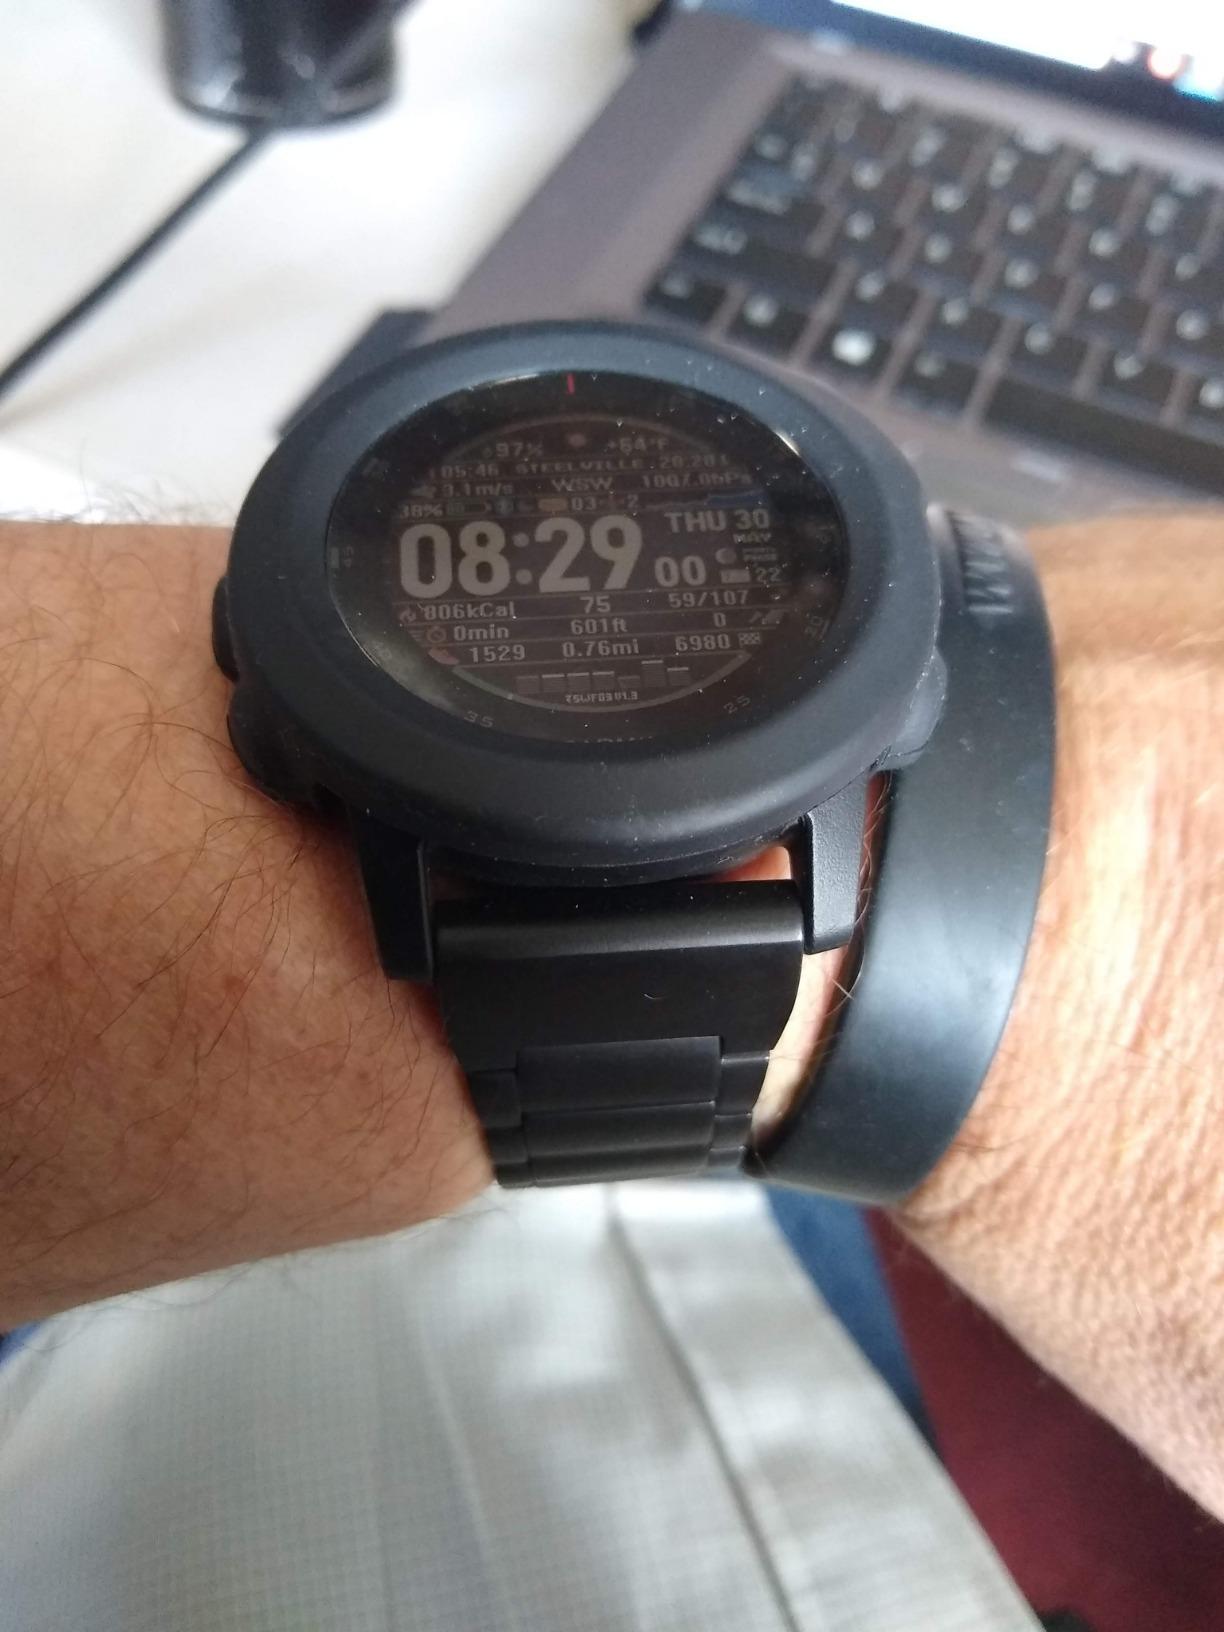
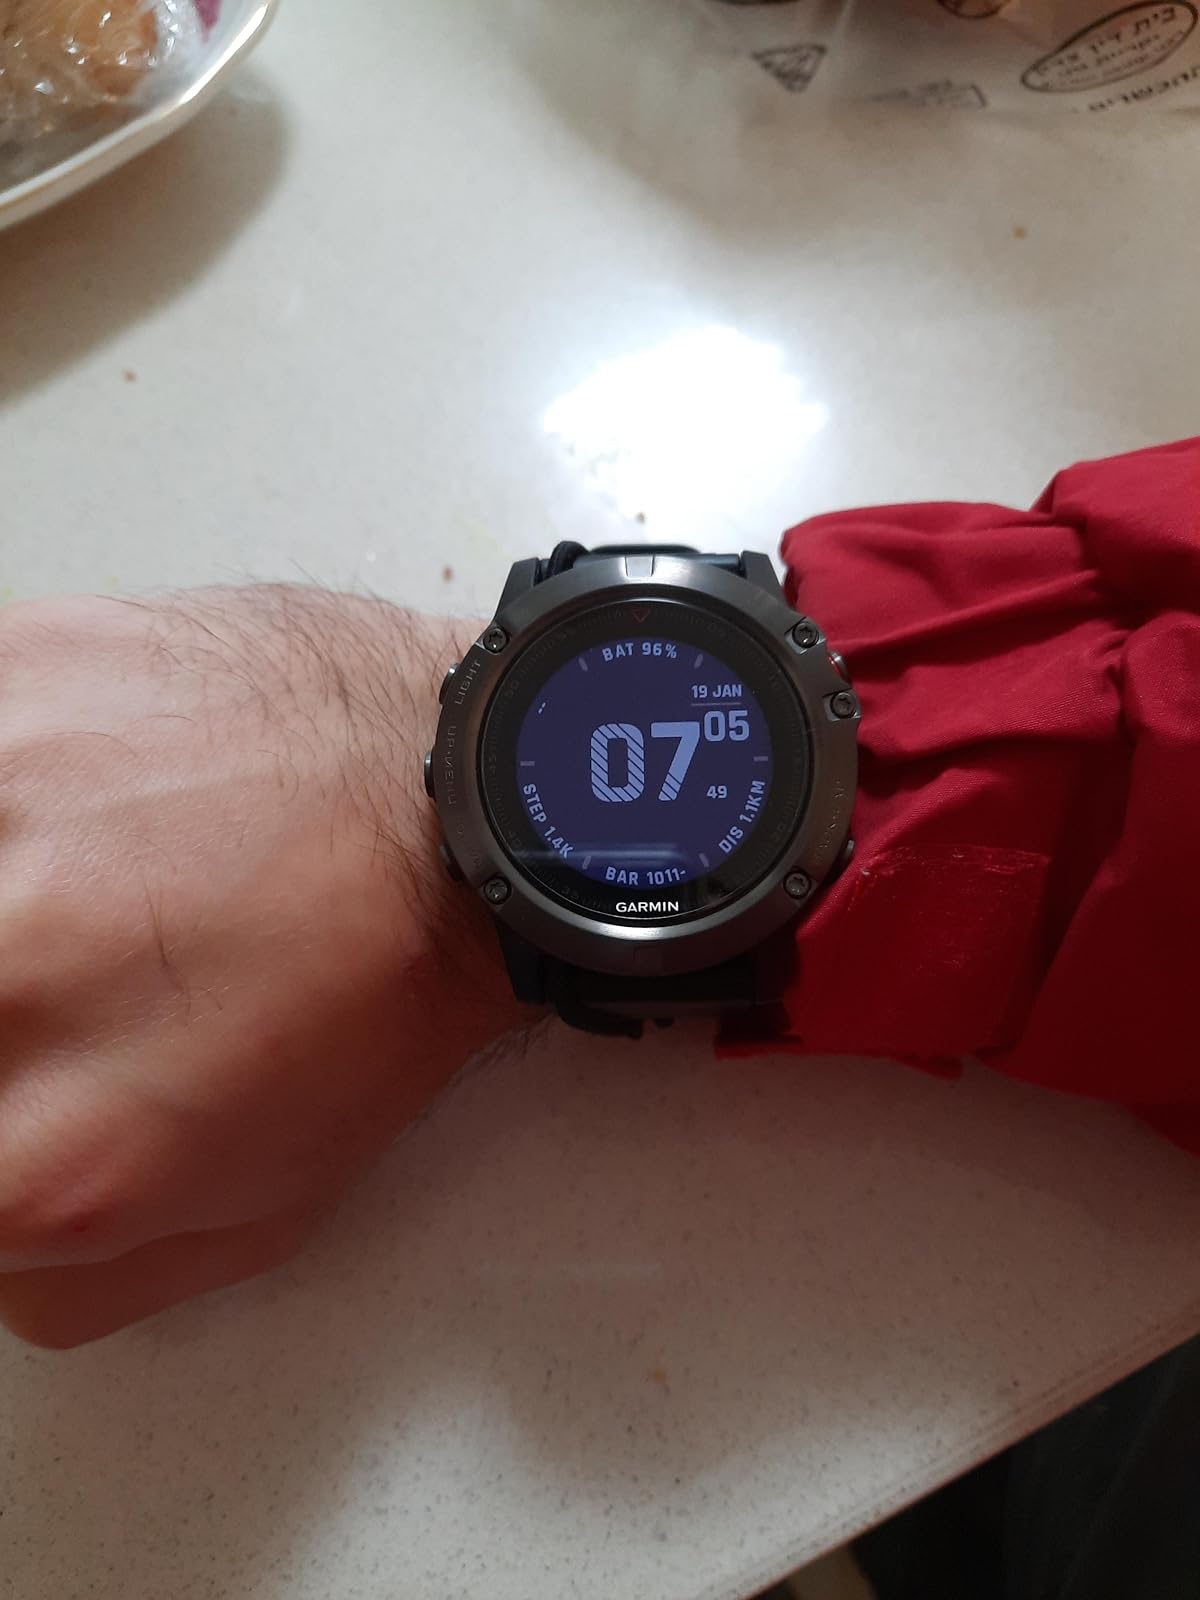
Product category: smartwatch
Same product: no